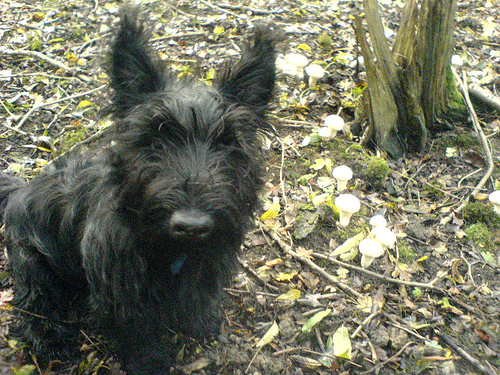
Breed: scottish terrier